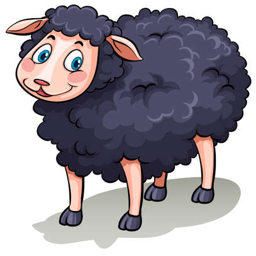
cute black sheep on a white background illustration